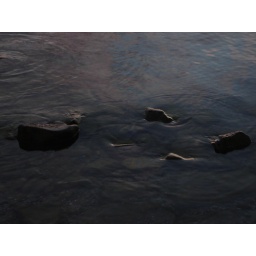
Sunset over the water reflects a pastel wash, on the rocks at the shoreline.